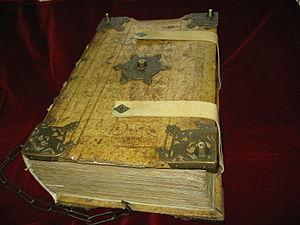
Le Codex de Wiesbaden aussi mentionné par Riesencodex, identifié par Hs.2 à la Bibliothèque d'État de Hesse de Wiesbaden est un codex contenant la compilation d'une partie des travaux d'Hildegarde de Bingen rassemblés par ses secrétaires Volmar de Disibodenberg et Guibert de Gembloux. C'est son dernier ouvrage connu. Il atteint un volume exceptionnel de 481 pages de format 30 x 45 cm, pour un poids total de 15 kg.